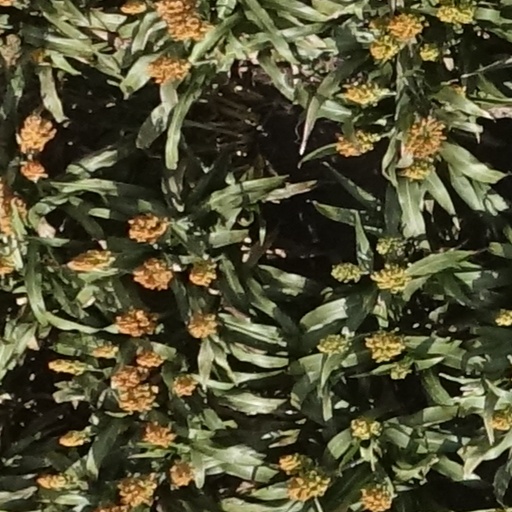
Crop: sorghum